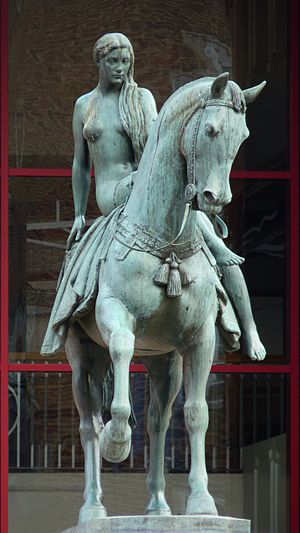
Lady Godiva
Statue af Lady Godiva udført af Sir William Reid Dick, afsløret den 22. oktober 1949 i Broadgate, Coventry.
Lady Godiva, var en angelsaksisk adelskvinde, som i henhold til et sagn, red nøgen gennem gaderne i Coventry, England.